Women Airforce Service Pilots

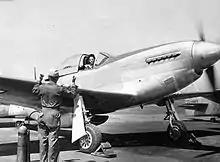
Florene Watson shown preparing a P-51D-5-NA for a ferry flight from a factory at Inglewood, California

Each WASP had a pilot's license, but was retrained to fly the Army way by the U.S. Army Air Forces at Avenger Field in Sweetwater, Texas. More than 25,000 women applied for the WASP, but only 1,830 were accepted into the program. During the course of their training, it was reported that 552 women were released for lack of flying proficiency, 152 resigned, 27 were discharged for medical reasons, and 14 were dismissed for disciplinary reasons. After completing four months of military flight training, 1,074 of them earned their wings and became the first women to fly American military aircraft. While the WASP were not trained for combat, their course of instruction was essentially the same as male aviation cadets. They received no gunnery training and very little formation and aerobatic flying, but went through the maneuvers necessary to be able to recover from any position. The percentage of those eliminated compared favorably with the elimination rate for male cadets' in the Central Flying Training Command.